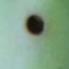
Crop: Tomato
Condition: helicoverpa-armigera-p